Wonderwall Music

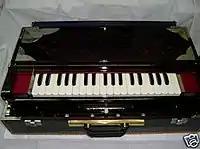
An encased, three-octave Indian harmonium

"Glass Box" is "a high-speed Indian raga", according to Spizer, with Indranil Bhattacharya on sitar. Everett describes "Wonderwall to Be Here" as a tune "based on a minor-mode I-VII-VI-V progression, styled like Liberacian variations on 'While My Guitar Gently Weeps'". The performance is led by Ashton, on piano, and also includes instrumentation such as organ, acoustic guitar, drums and percussion. Leng views the piece as the soundtrack's "best collective work", adding: "This moving music was a close fit with the scene it covered – a mute passage in which the implied lust of the aging academic turns to compassion for Jane Birkin['s character], whose suicide attempt he witnesses ... Harrison's melody was strongly empathetic to the first appearance of human feeling in the film."